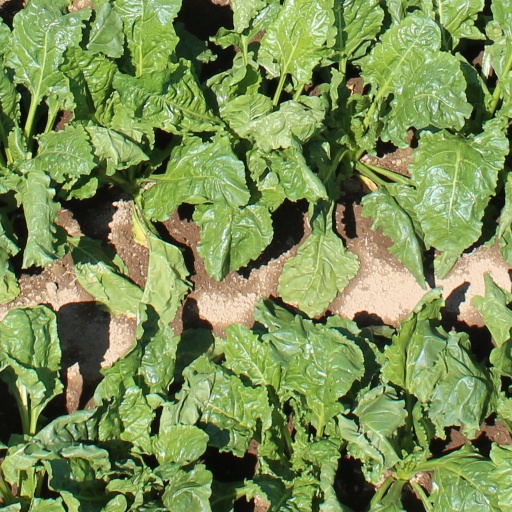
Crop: sugar beet